Cancún Underwater Museum

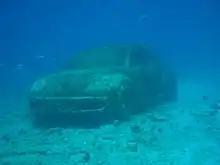
A Volkswagen car at the museum

MUSA obtained a permit to sink 1,412 artificial habitats (sculptures) in 10 different areas within the National Marine Park. So far only two have been developed, Manchones reef with 477 sculptures and Punta Nizuc with 23 structures. A new installation by Cuban sculptor Elier Amado Gil, "Blessings", is to be placed in a new gallery called Chitales. Snorkelers, scuba divers, and tourists can visit the underwater exhibits via a glass-bottom boat.